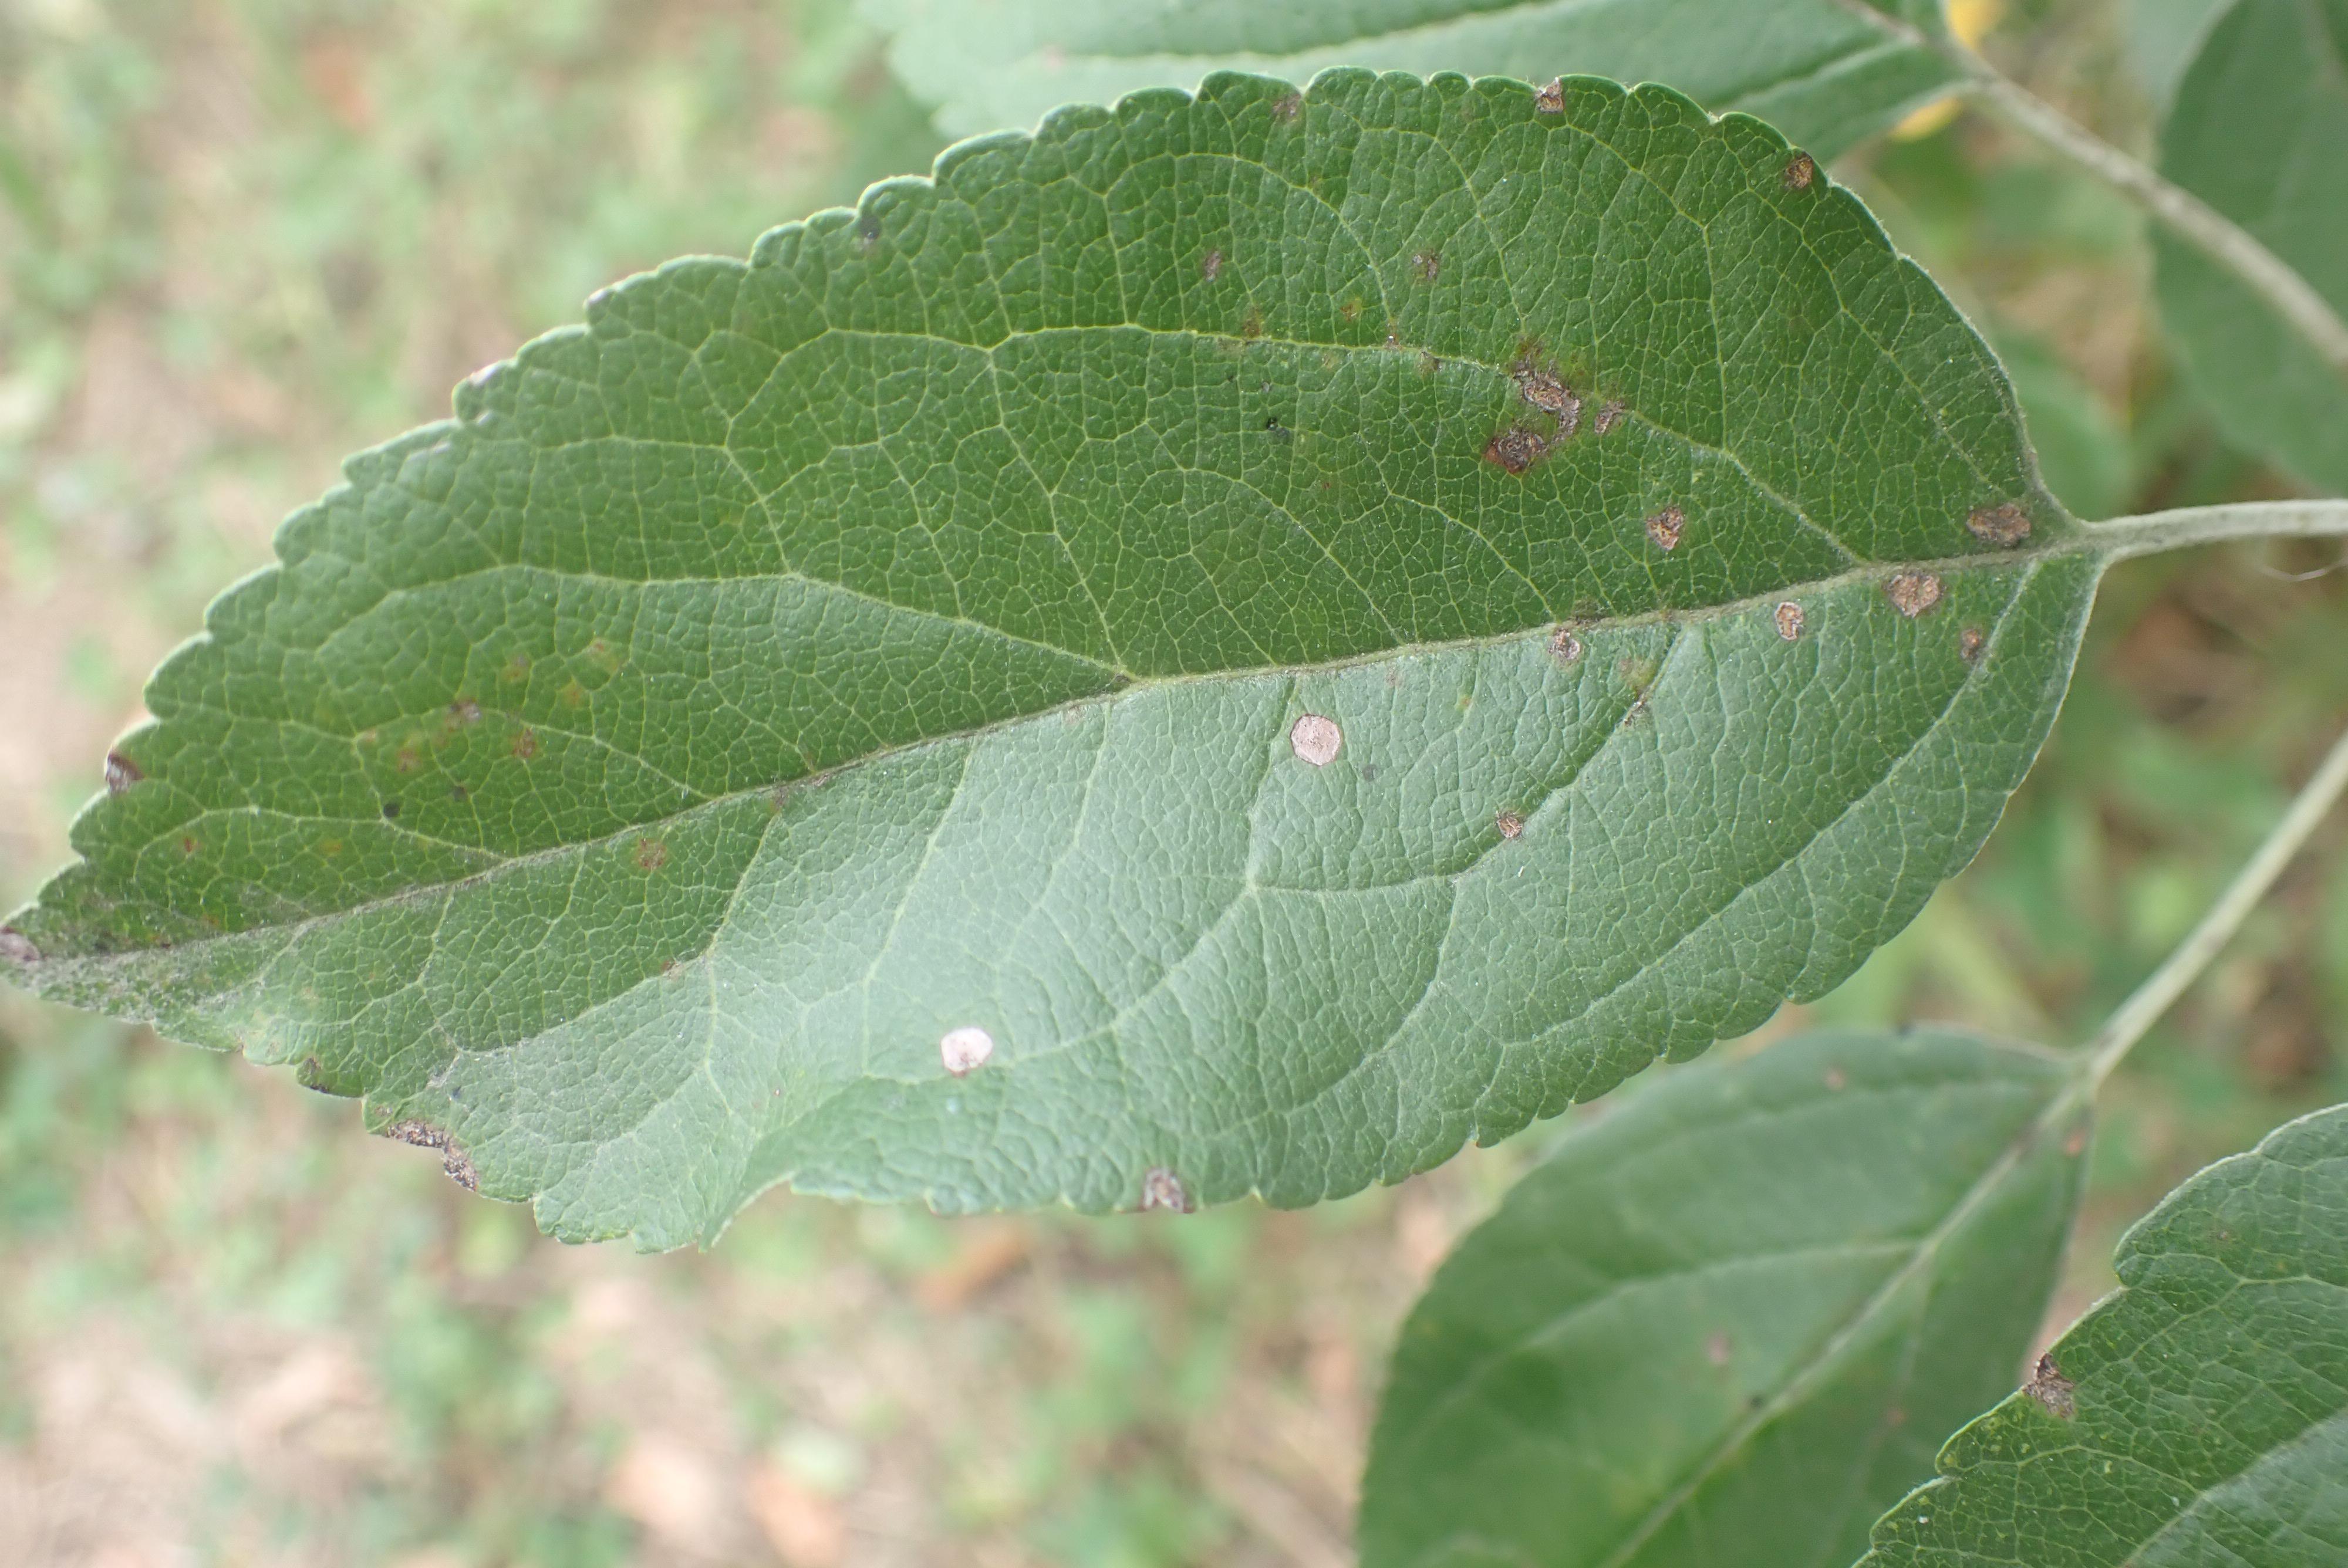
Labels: scab, frog_eye_leaf_spot